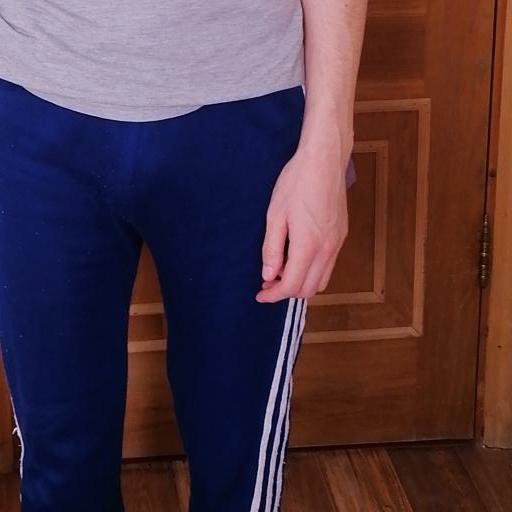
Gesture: no_gesture